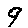
Label: 9